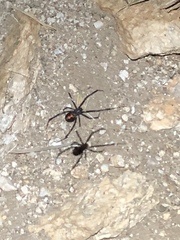
Species: Lactrodectus_hesperus